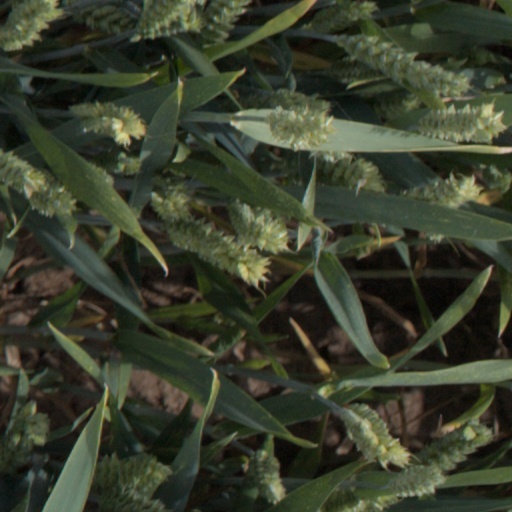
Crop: wheat